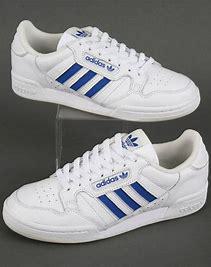
Brand: Adidas
Model: Continental 80